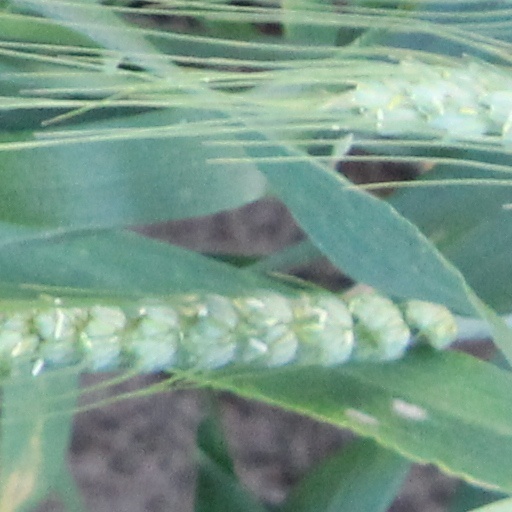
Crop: wheat